2023 Indianapolis 500

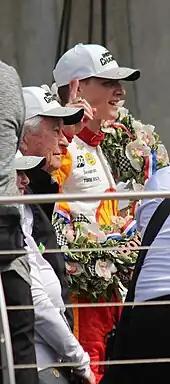
Newgarden in victory lane with Roger Penske after winning

The cars rolled from the pit with six laps to go. After two laps under yellow, the green came out with four laps to go. Ericsson immediately passed Newgarden, but another accident occurred just as Ericsson moved ahead. As cars exited turn four coming to the green flag, a five- car accident involving Christian Lundgaard, Ed Carpenter, Benjamin Pedersen, Graham Rahal, and Marco Andretti occurred, bringing out another caution period. IndyCar officials made the decision to red flag the race for a third time - the first time in Indianapolis 500 history that three late-race red flags occurred. As the red flag came with only two laps remaining in the race, officials decided that the race would restart as soon as cars reached the start finish line again for the final lap.